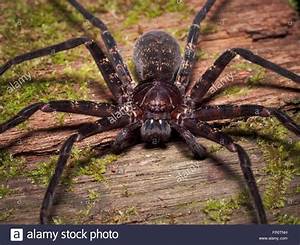
Label: spider